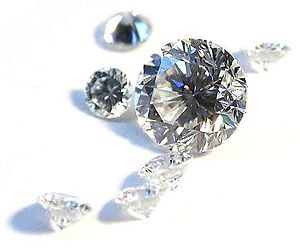
Brillant
En brillant.
En brillant er en diamant, som er slebet i 58 flader, facetter. Jo mere perfekt slibningen er, jo større vil det optiske lysspil være, og des højere bliver værdien. Andre ædelstene kan være slebet på samme vis og kaldes brillantslebne.